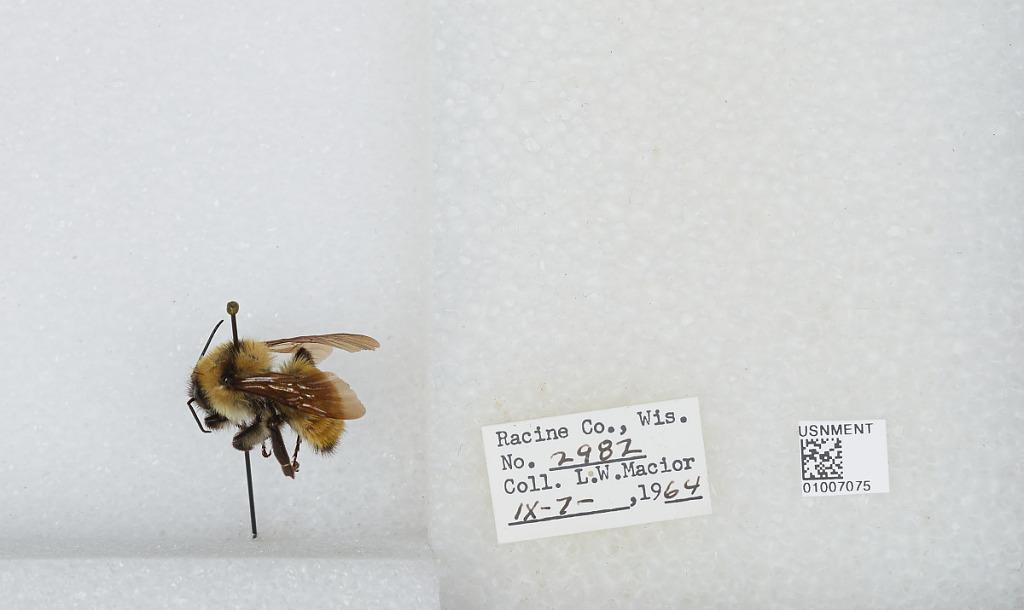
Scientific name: Bombus (Fervidobombus) fervidus fervidus (Fabricius)
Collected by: L. Macior
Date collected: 1964-9-7
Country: United States
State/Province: Wisconsin
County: Racine
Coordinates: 42.78, -87.76